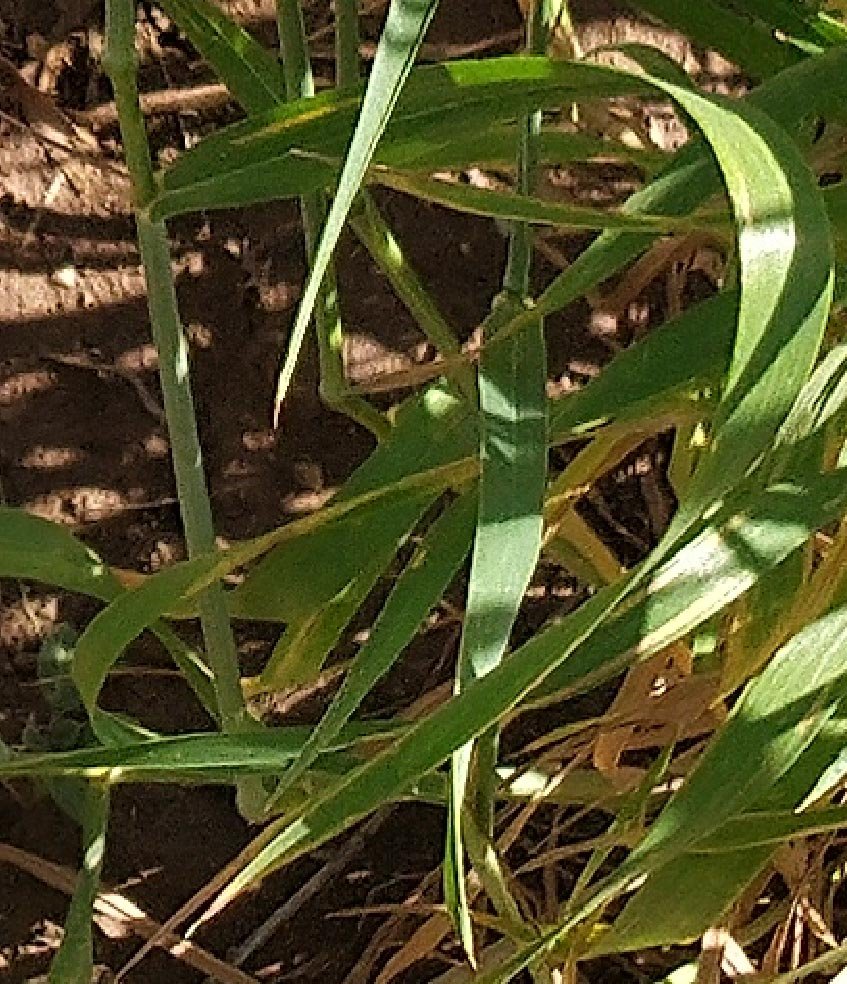
Label: Wheat___Healthy